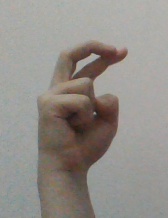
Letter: zay